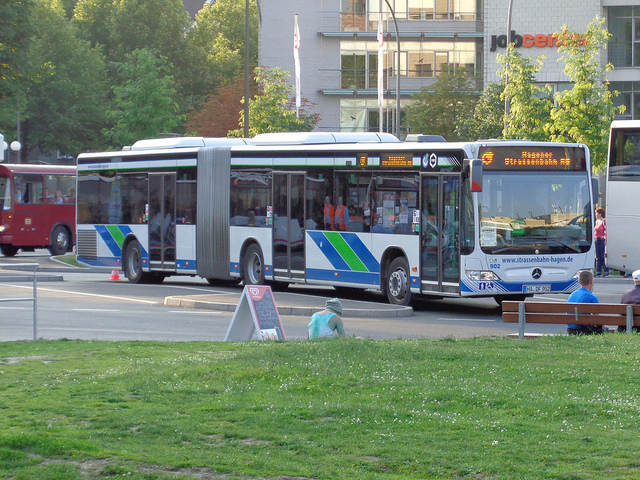
The bus is driving down the busy street.

A public bus approaching a city bus stop

A large public bus with three sets of doors on the street with a building in the background and people seated on benches in front of it.

A colorful bus is pulling up to passengers waiting on a bench.

A bus is pulling into a station as people are waiting on a wooden bench.